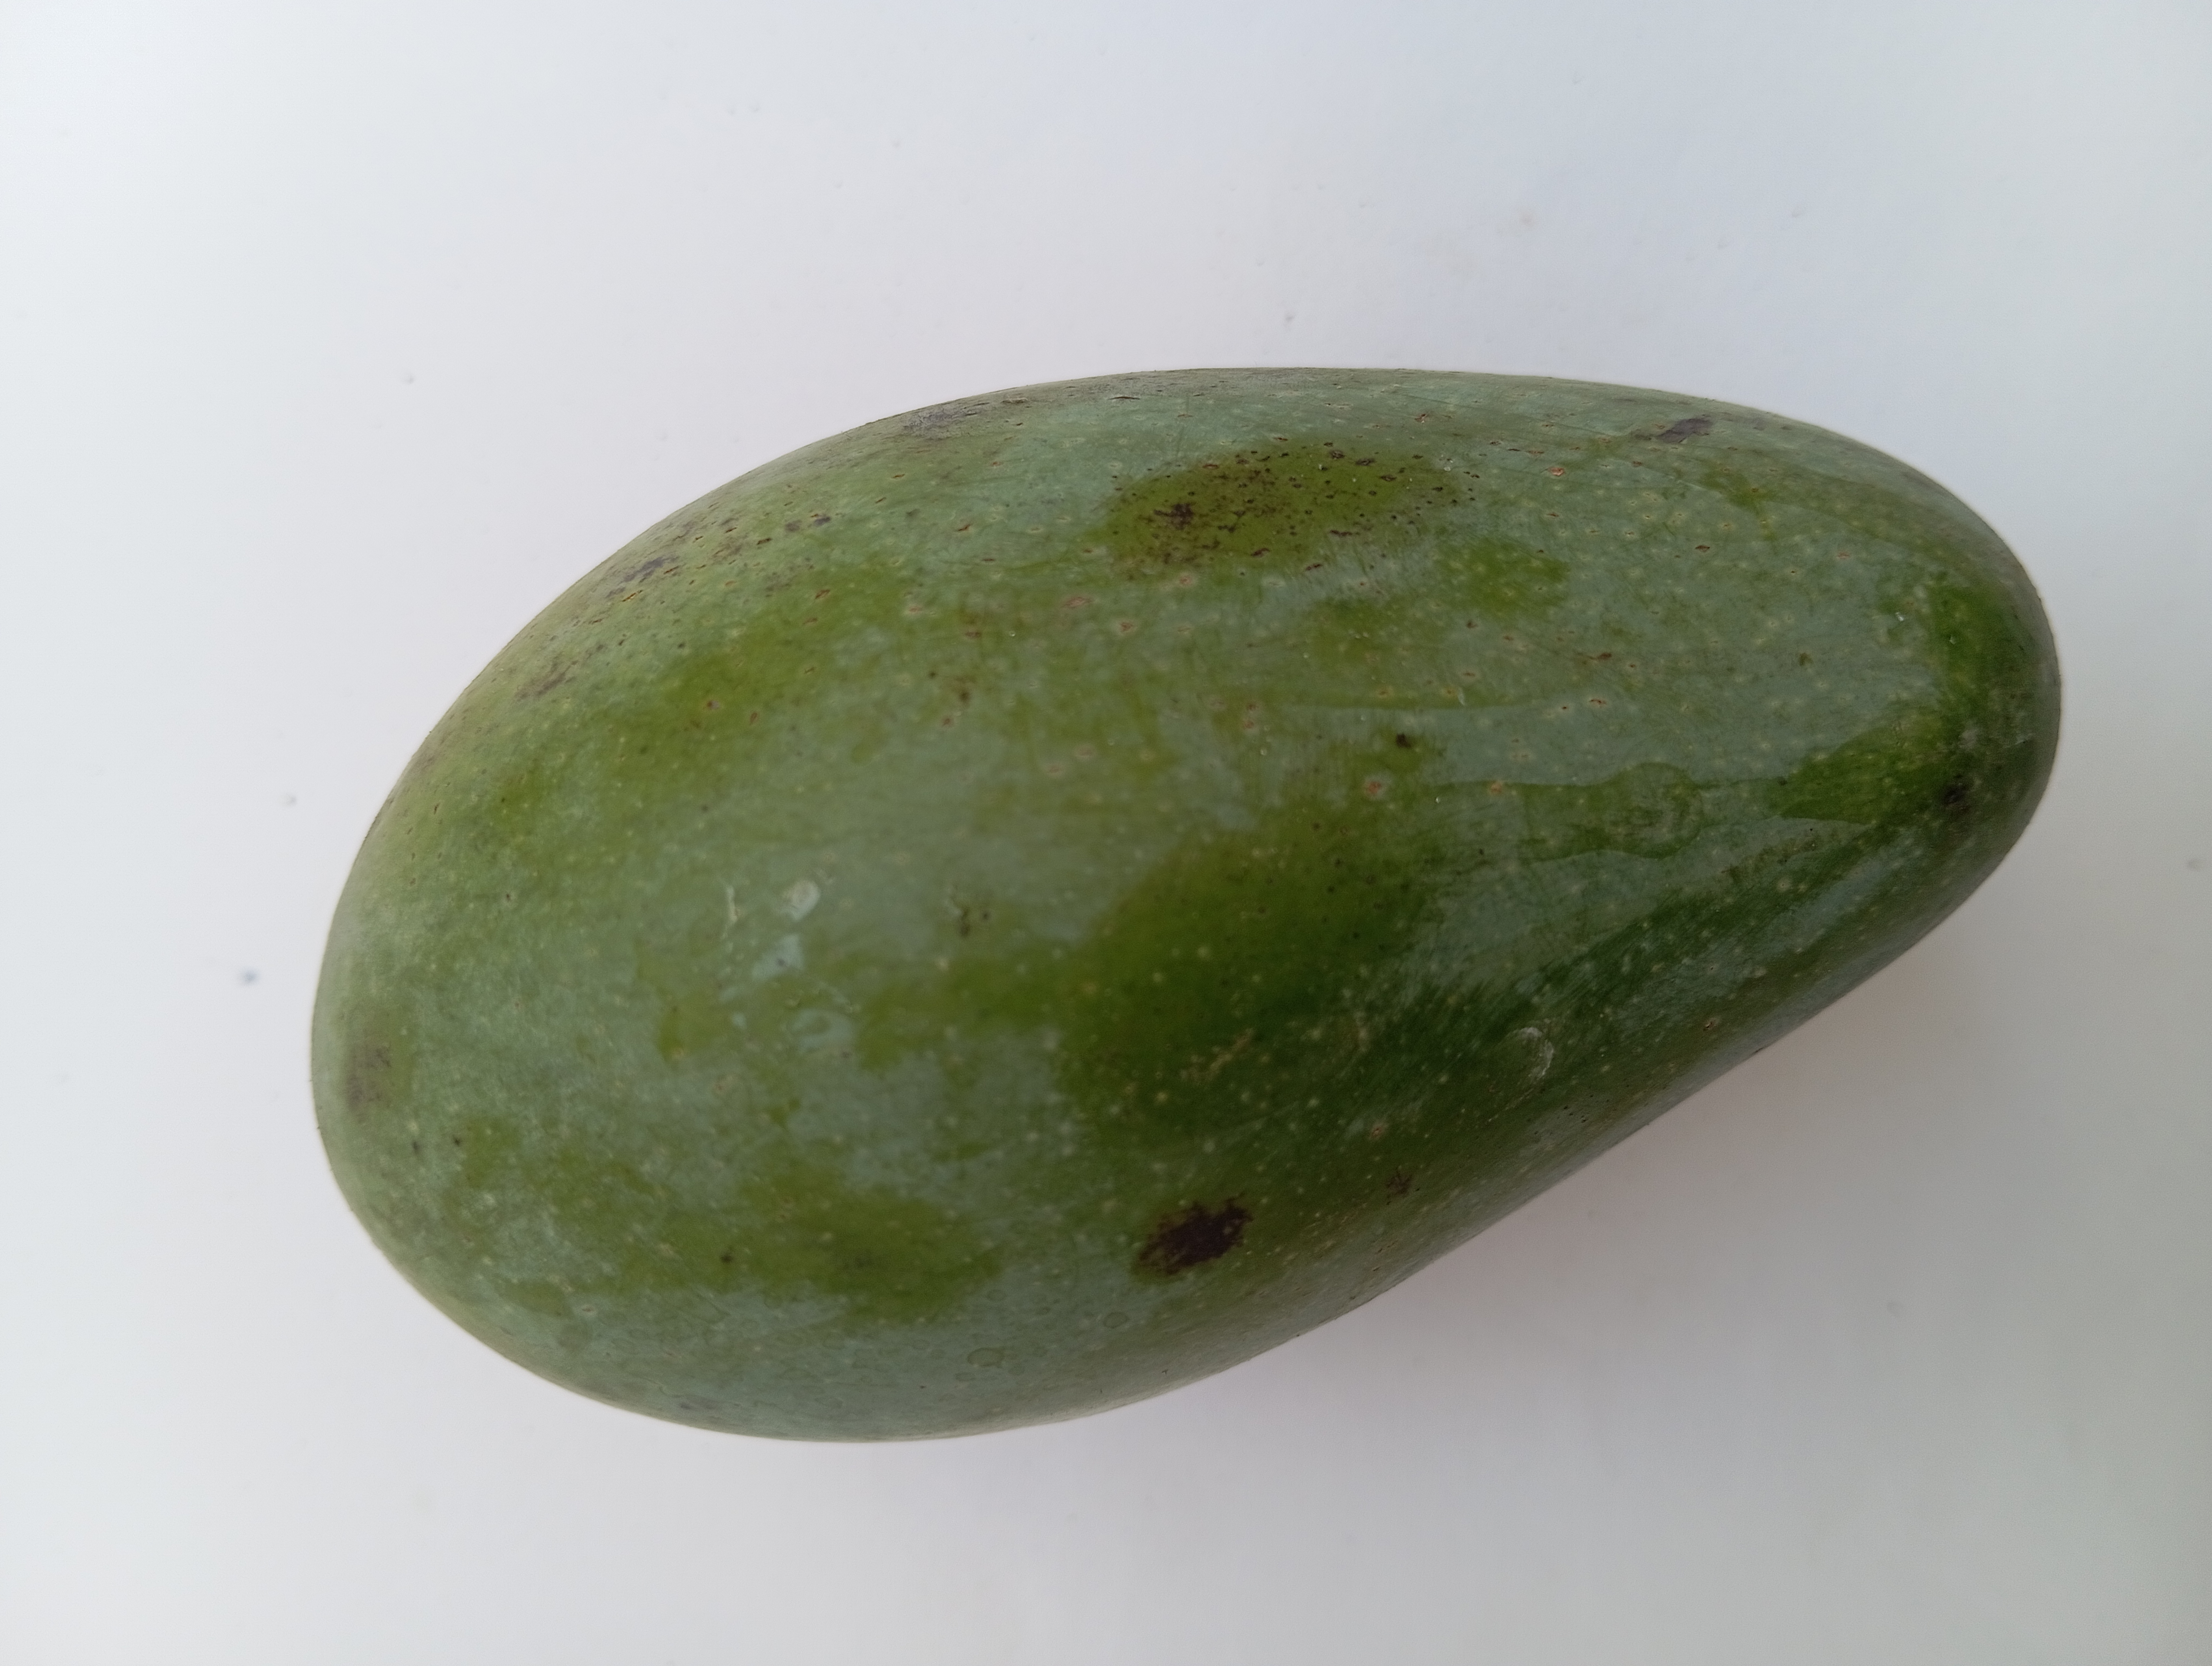
Mango variety: Amrapali